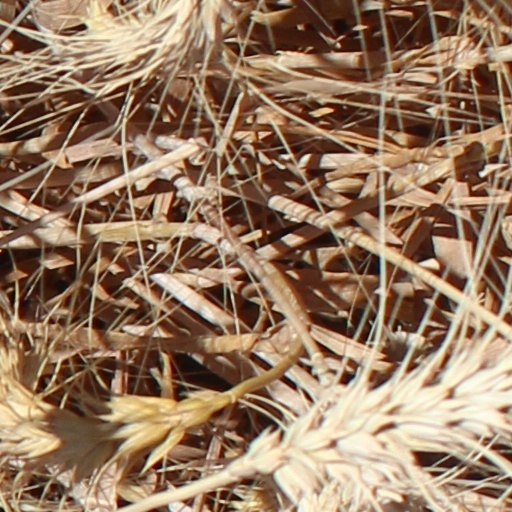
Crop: wheat